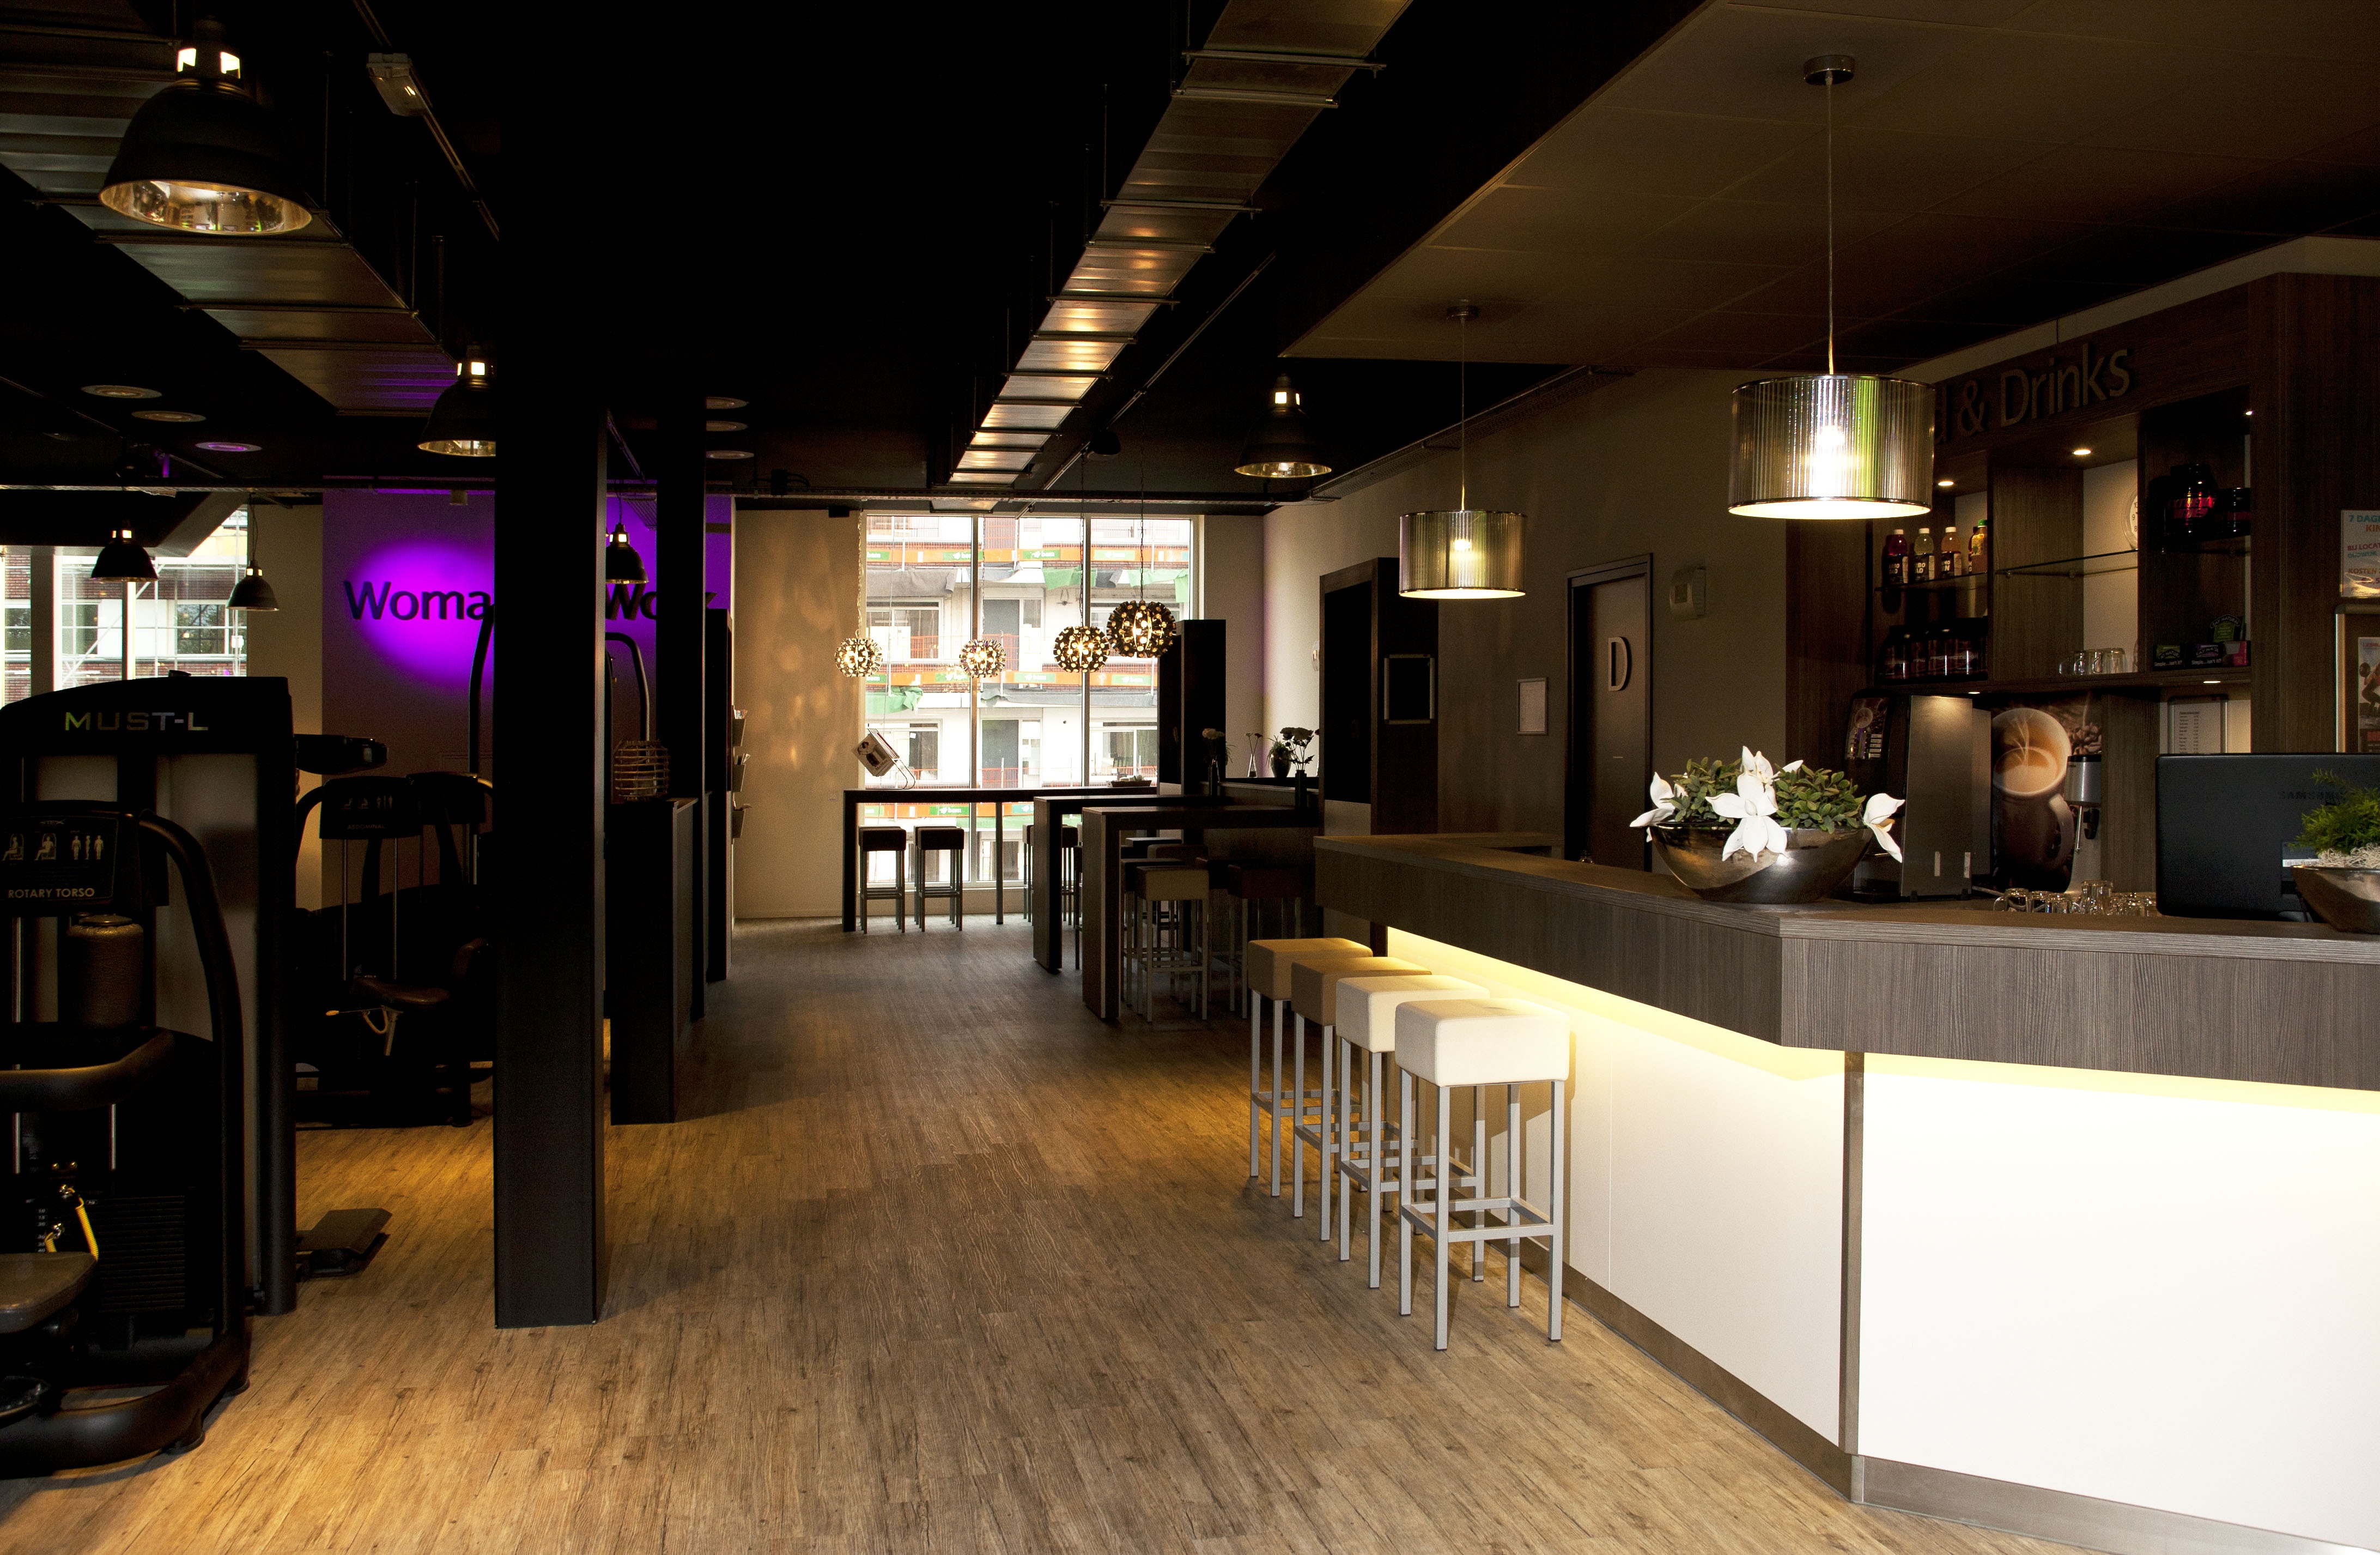
cafe, architecture, structure, interior, building, restaurant, bar, construction, landmark, room, lighting, modern, interior design, inside, engineering, design, estate, lobby, architectural, architecture design